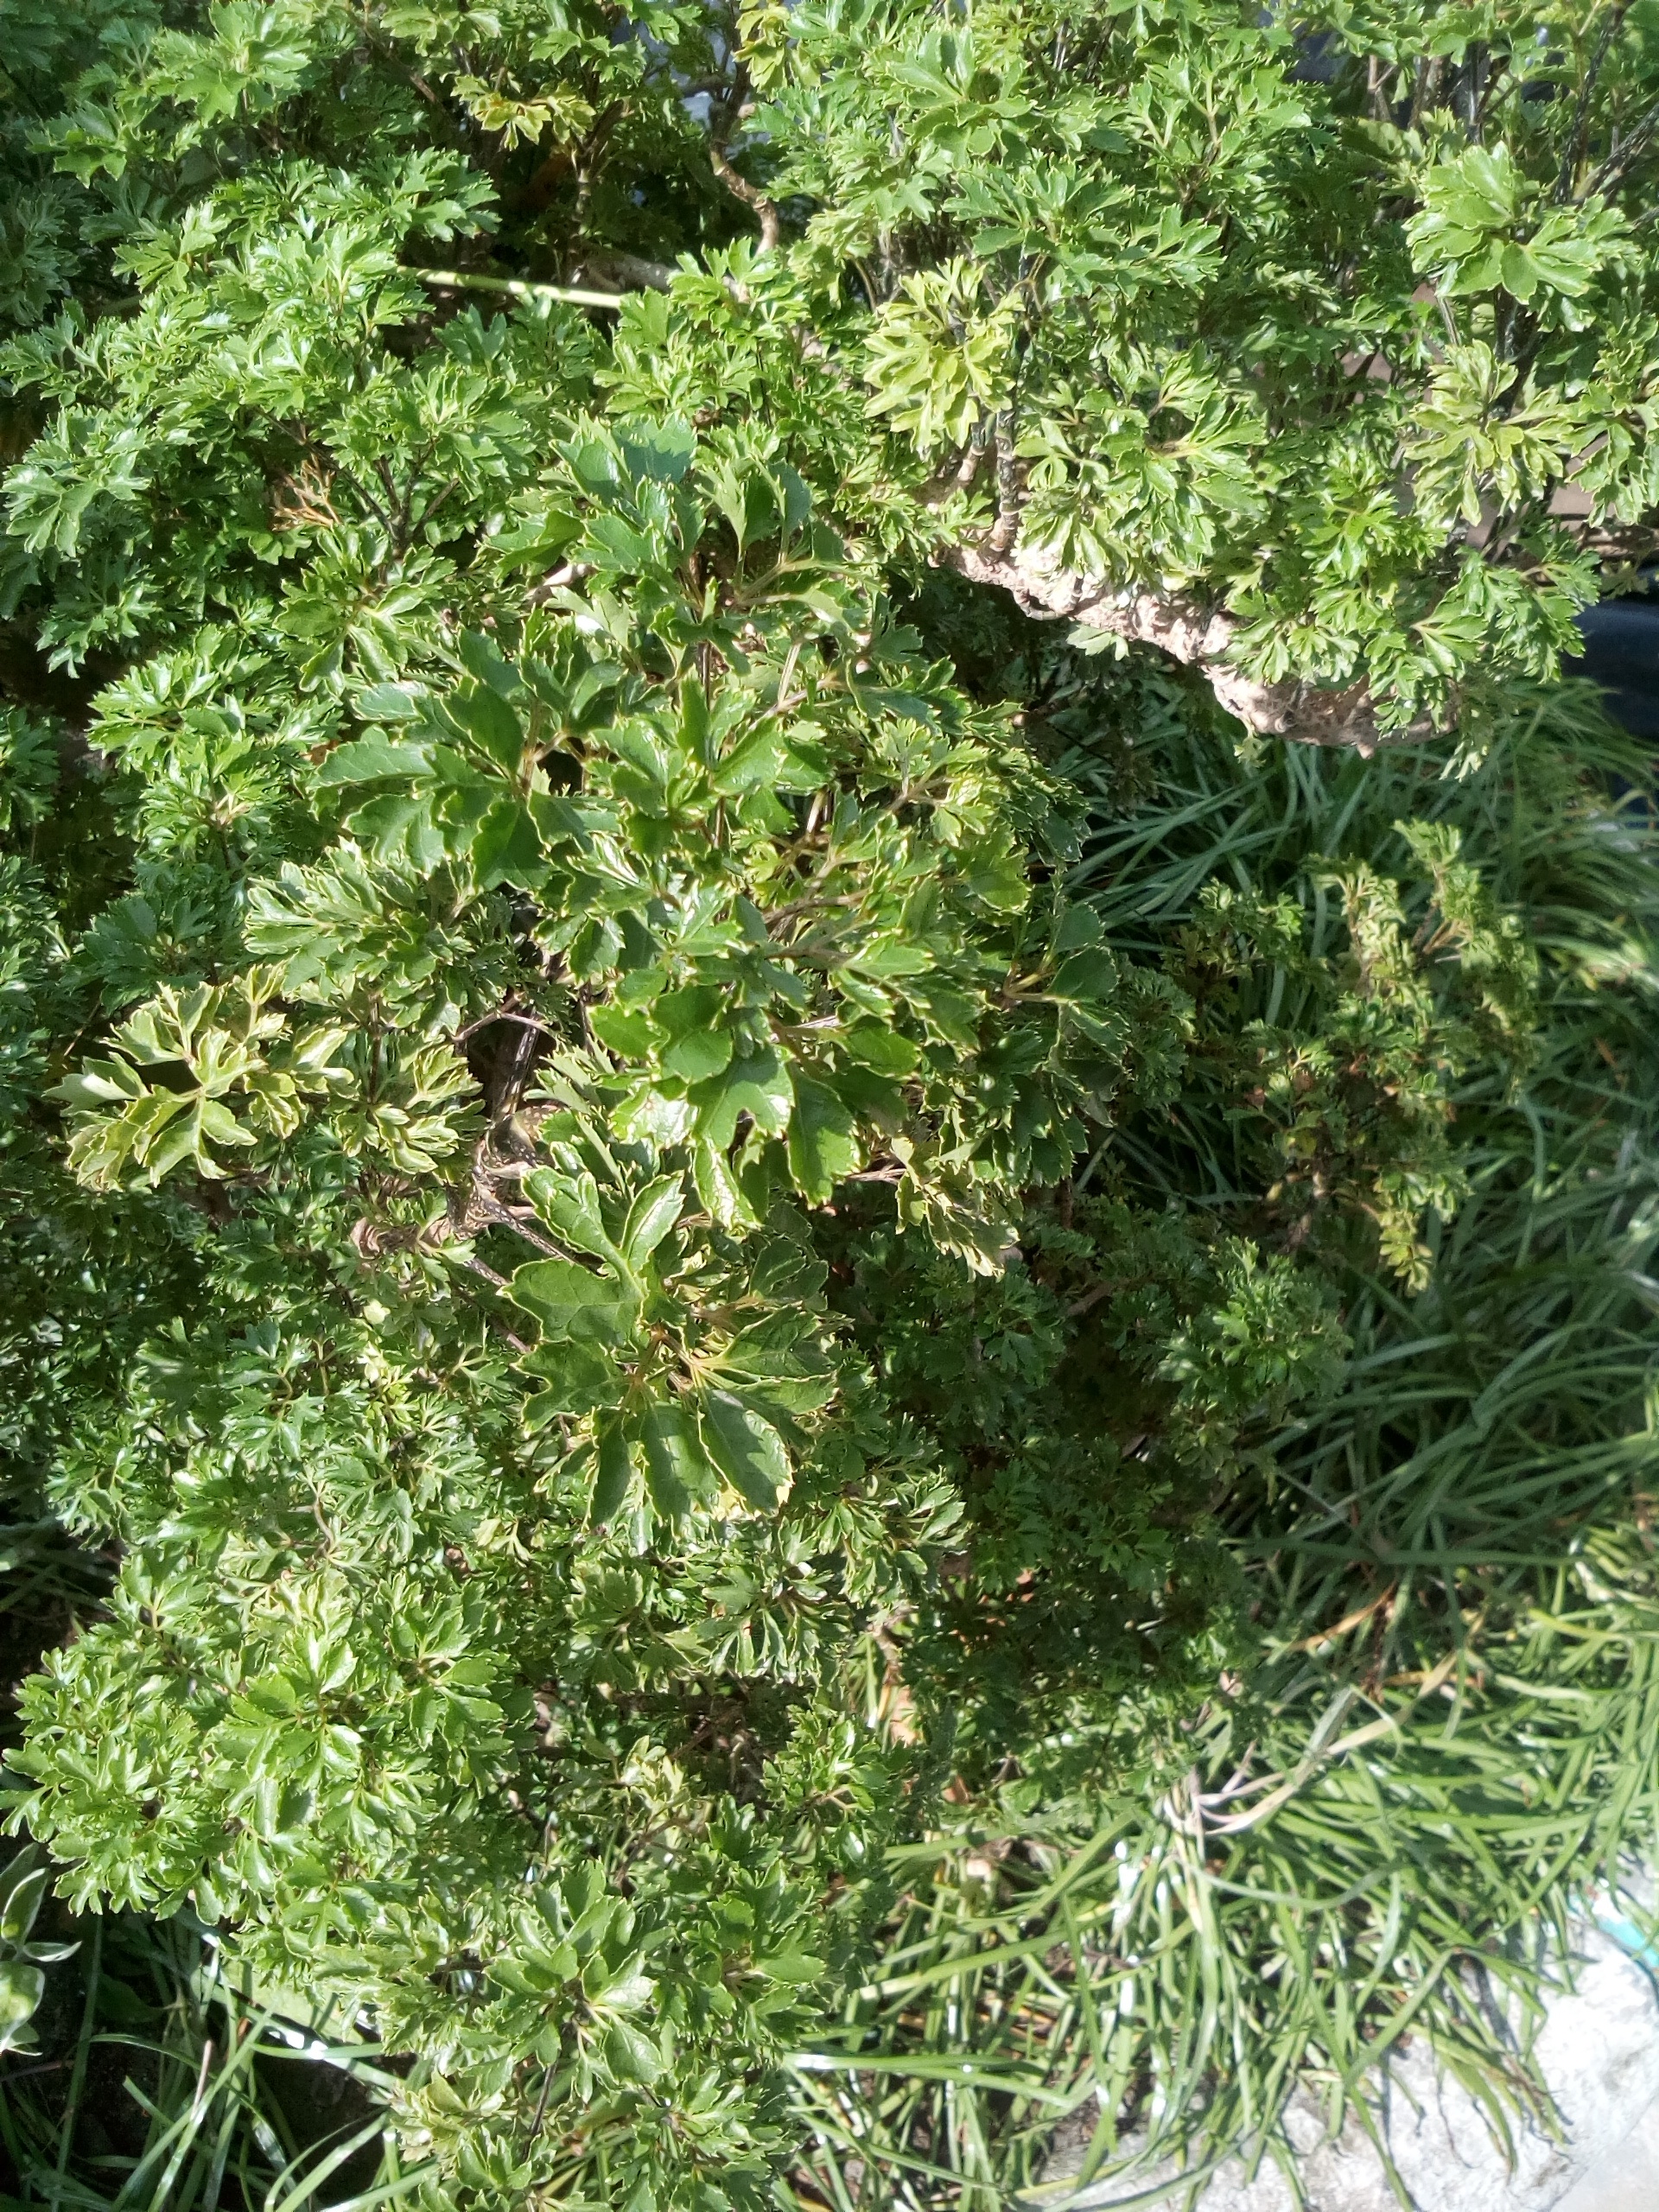
tree, plant, flower, food, herb, produce, evergreen, shrub, flowering plant, subshrub, woody plant, land plant